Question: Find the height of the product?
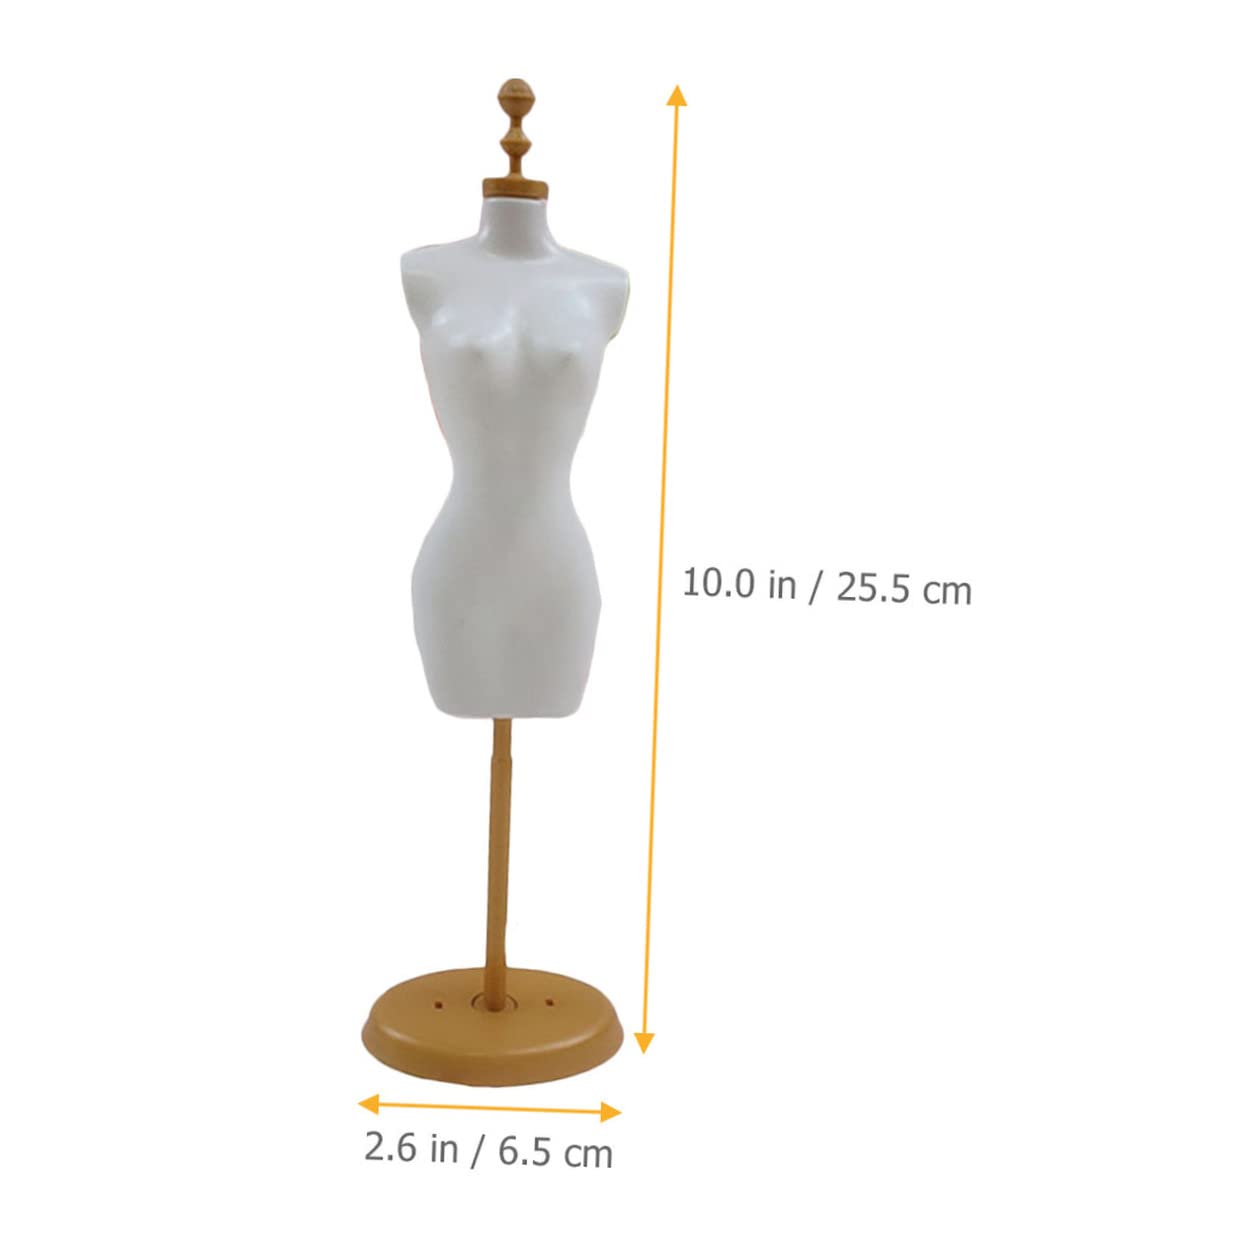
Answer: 10.0 inch